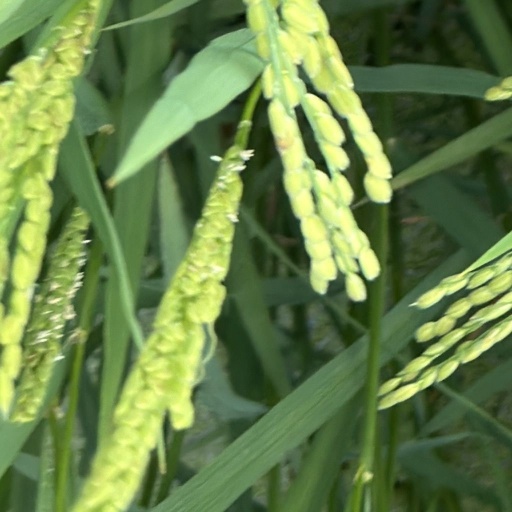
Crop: rice